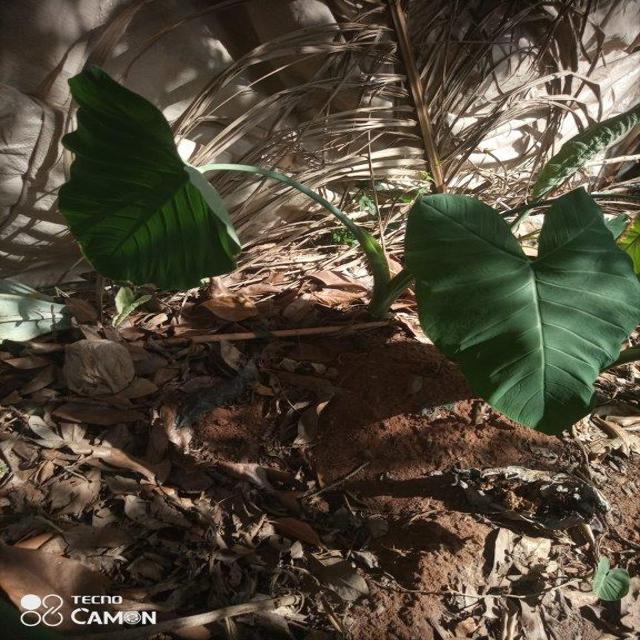
Label: Healthy